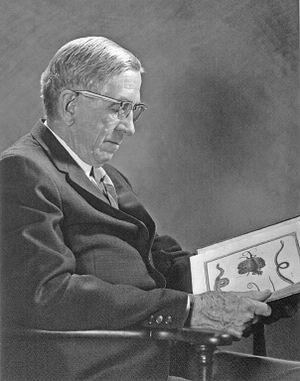
Samuel Stillman Berry était un zoologiste marin américain spécialisé dans les céphalopodes.